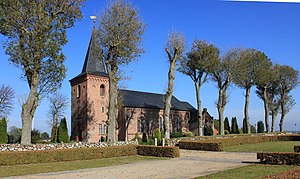
Dalby Kirke (Kolding Kommune)
Dalby kirke
Dalby Kirke kirke blev opført af kongelig bygningsinspektør L.A. Winstrup, der også ombyggede og nyopførte andre kirker i Koldings omegn. Kirken er bygget af røde mursten på en solid granitsokkel og er opført i fortrinsvis romansk og gotisk stil.Den første sten til den nuværende Dalby Kirke blev nedlagt den 24. april 1872. Halvandet år senere, den 12. oktober 1873, blev kirken indviet ved sognepræst M. Mørk Hansen.kirken er blevet istandsat i 1971 0g 1998-99.
Dalby Kirke kirke blev opført af kongelig bygningsinspektør L.A. Winstrup, der også ombyggede og nyopførte andre kirker i Koldings omegn. Kirken er bygget af røde mursten på en solid granitsokkel og er opført i fortrinsvis nyromansk og nygotisk stil. Den første sten til den nuværende Dalby Kirke blev nedlagt den 24. april 1872. Halvandet år senere, den 12. oktober 1873, blev kirken indviet ved sognepræst, senere stiftsprovst Mouritz Mørk Hansen. Kirken er blevet istandsat i 1971 og 1998-99.